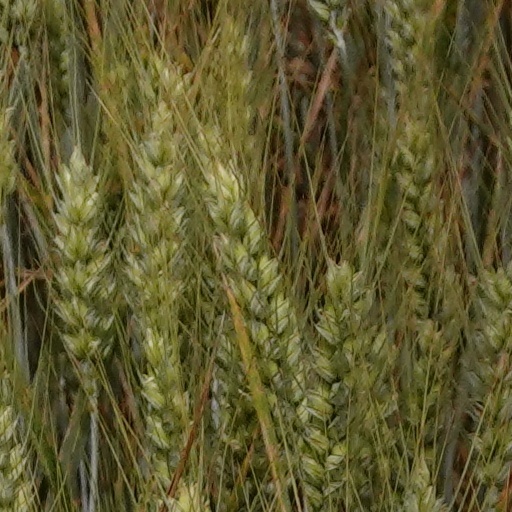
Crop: wheat